Corema album

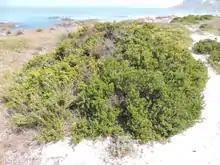
"Corema album" on a sand dune environment, Costa da Morte

"C. album" subsp. "album" is common in coastal sandy dunes of the Atlantic Iberia and Aquitaine (Southwestern France), from Galicia and the Cíes Islands in the north, along the whole Portuguese coast and further south, to the Province of Cádiz, Spain. It is particularly common in secondary dunes and dune valleys, where extreme communities often originate.